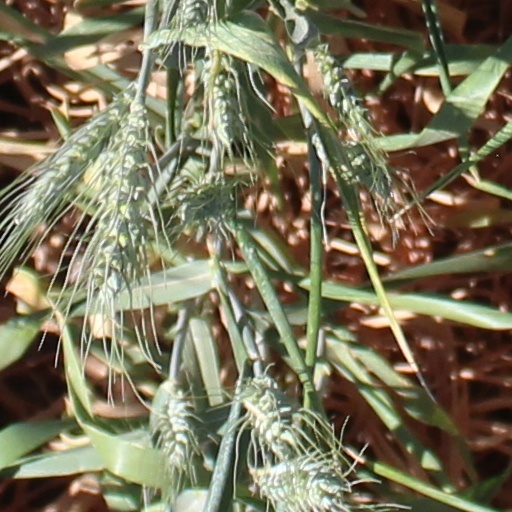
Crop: wheat